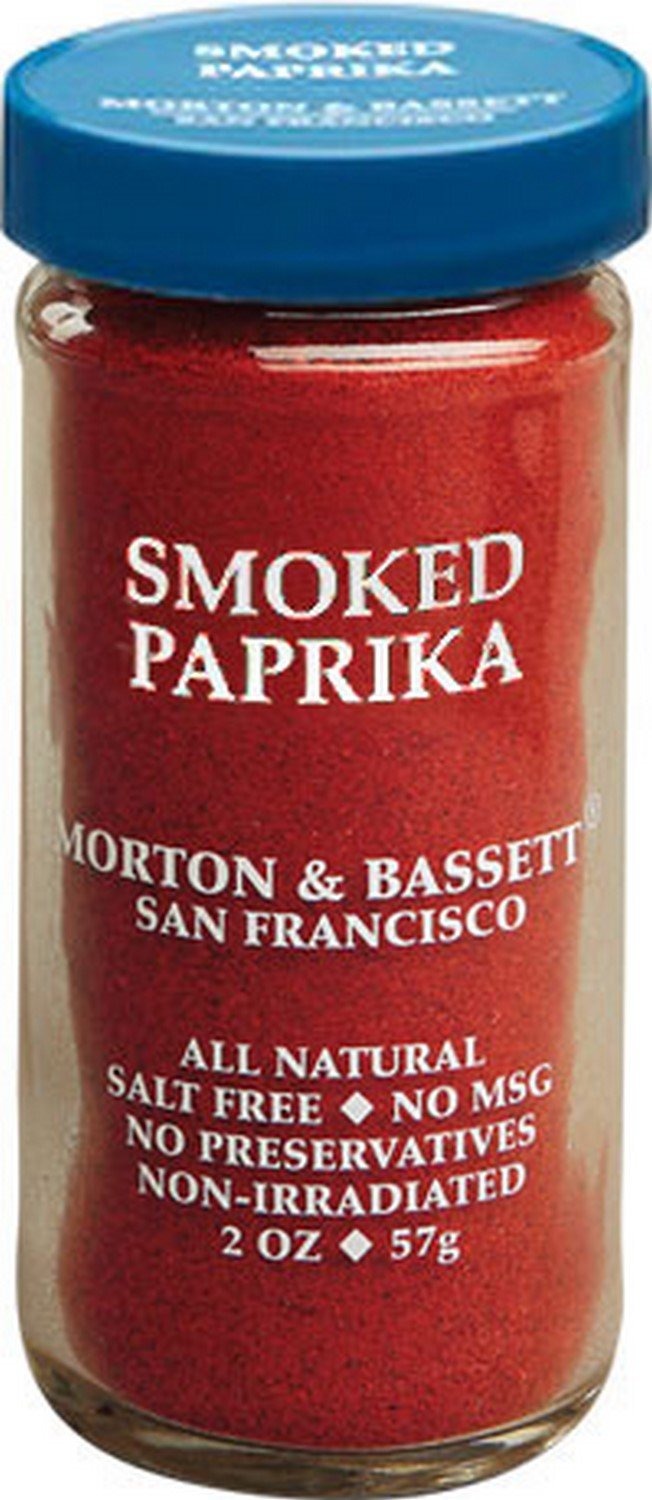
Item Name: Morton & Bassett Paprika Smoked Org
Value: 1.0
Unit: Count

Price: 24.69